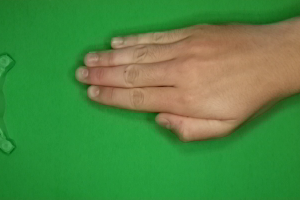
Label: paper